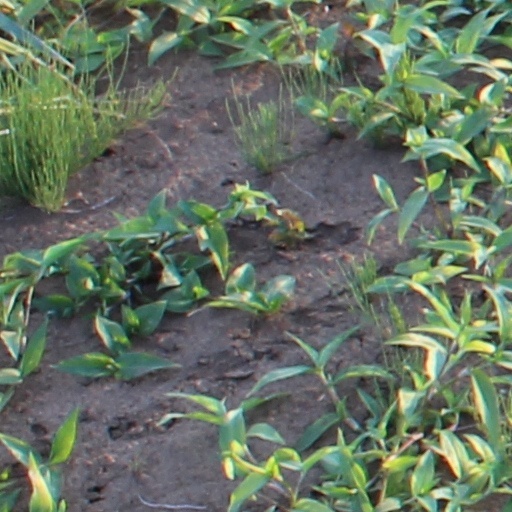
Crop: wheat